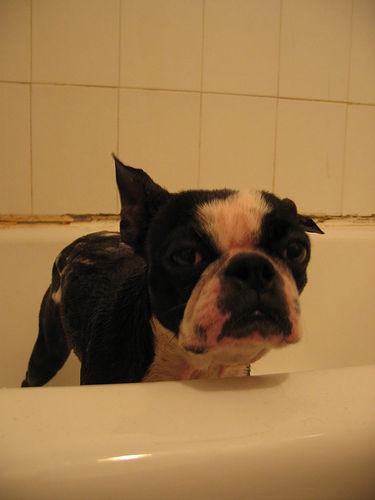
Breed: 230-n000084-Boston_bull